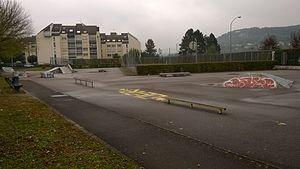
Le skatepark Peterhansel de Vesoul
Le Stade René-Hologne est un stade omnisports situé à Vesoul, dans le département de la Haute-Saône, en France.